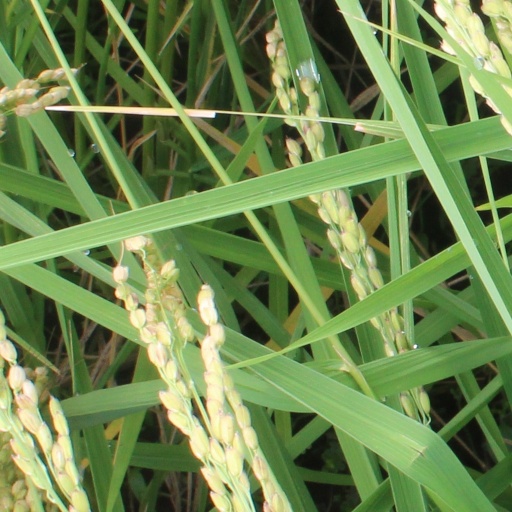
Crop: rice